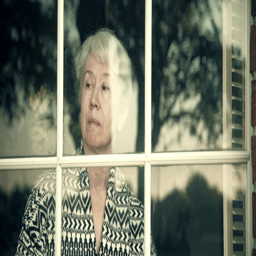
an elderly woman looking through a window becomes happy to see whom she has been waiting for finally arrive 4k